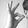
ASL letter: F